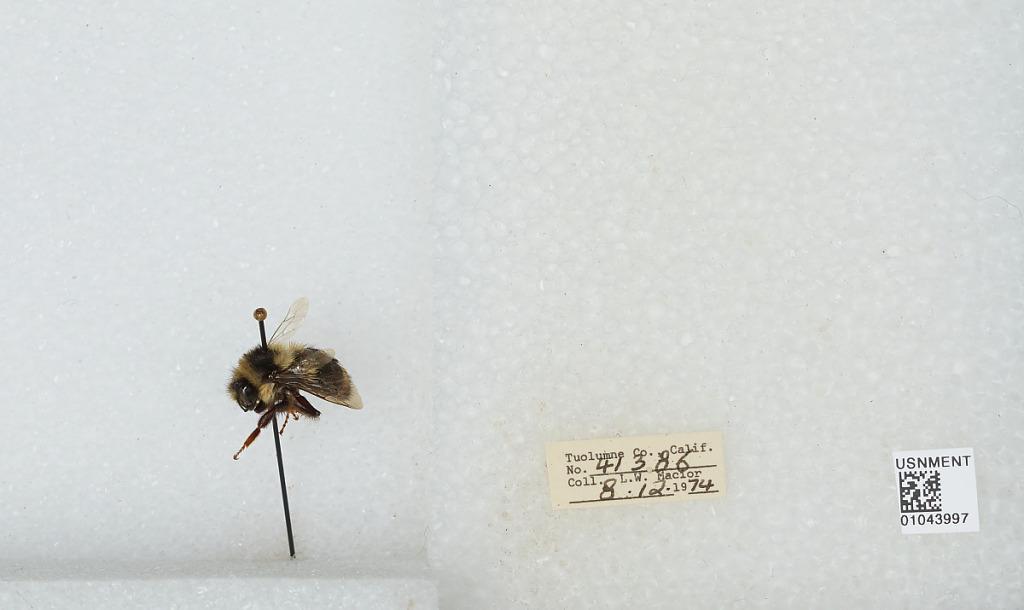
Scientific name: Bombus bifarius nearcticus
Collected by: L. Macior
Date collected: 1974-8-12
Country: United States
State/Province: California
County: Tuolumne
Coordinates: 38.02, -119.93